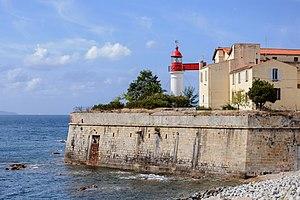
Le phare de la citadelle d'Ajaccio (Corse-du-Sud, France)